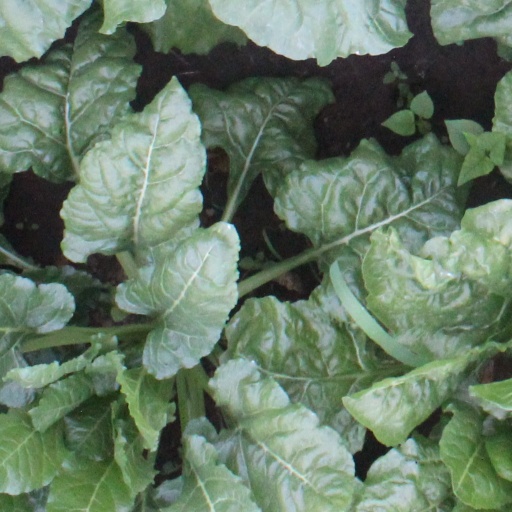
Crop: sugar beet